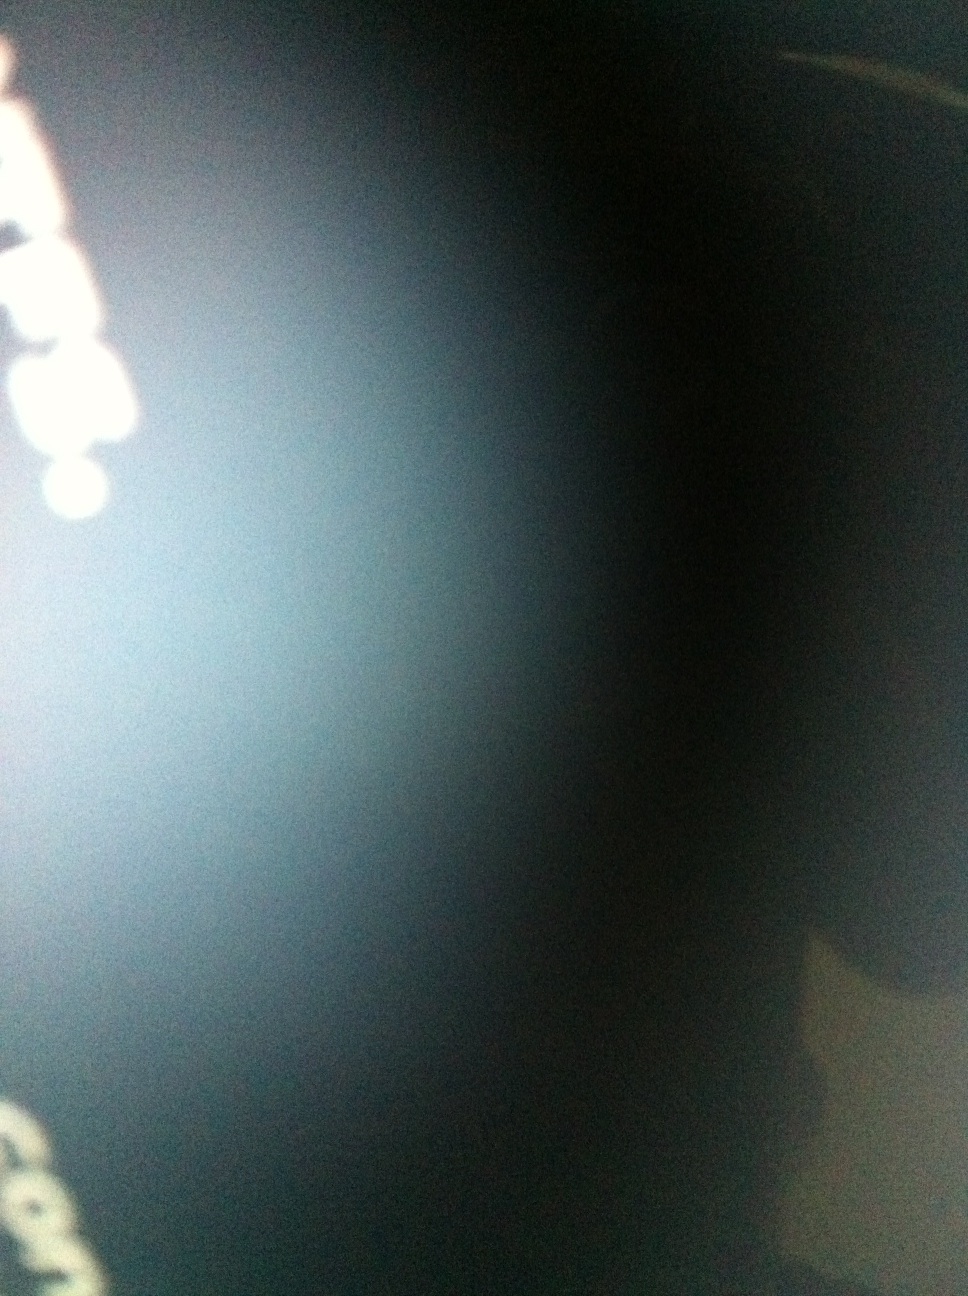Question: What text is on the screen?
Answer: unanswerable